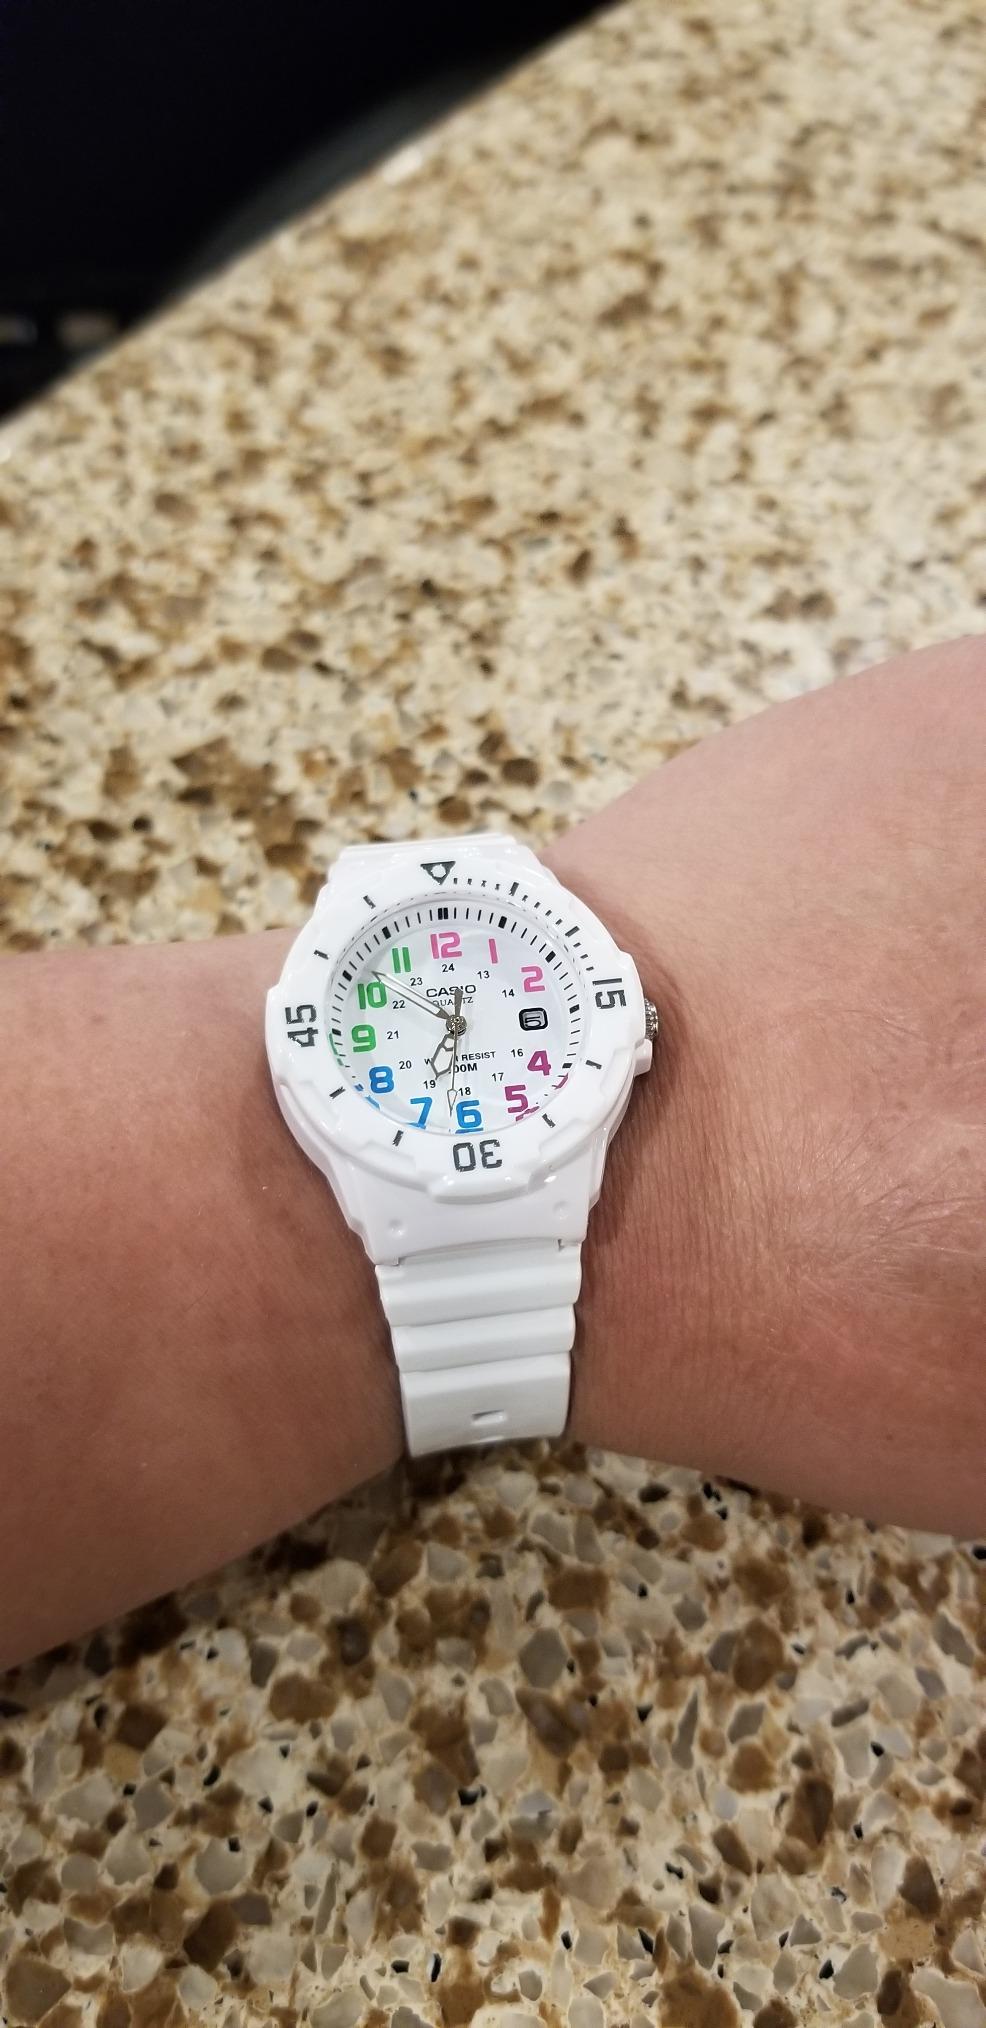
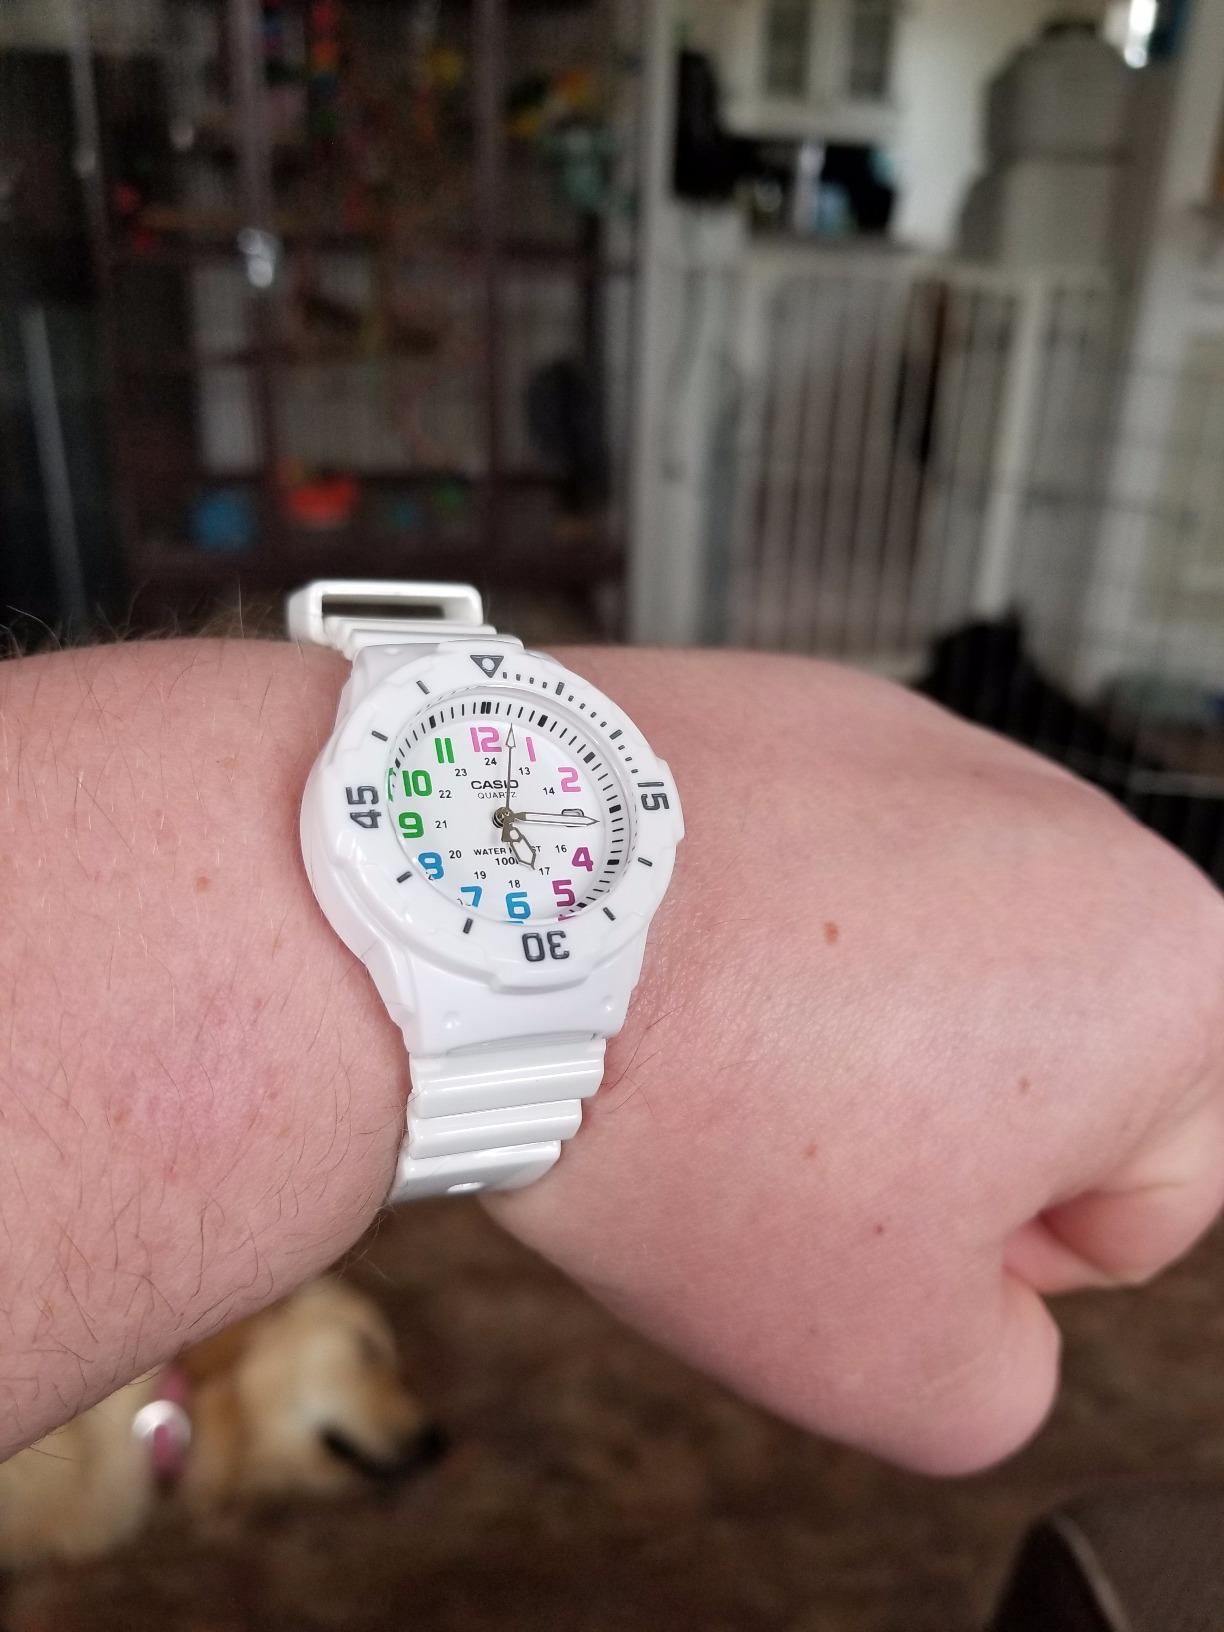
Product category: accessories_watch
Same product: yes